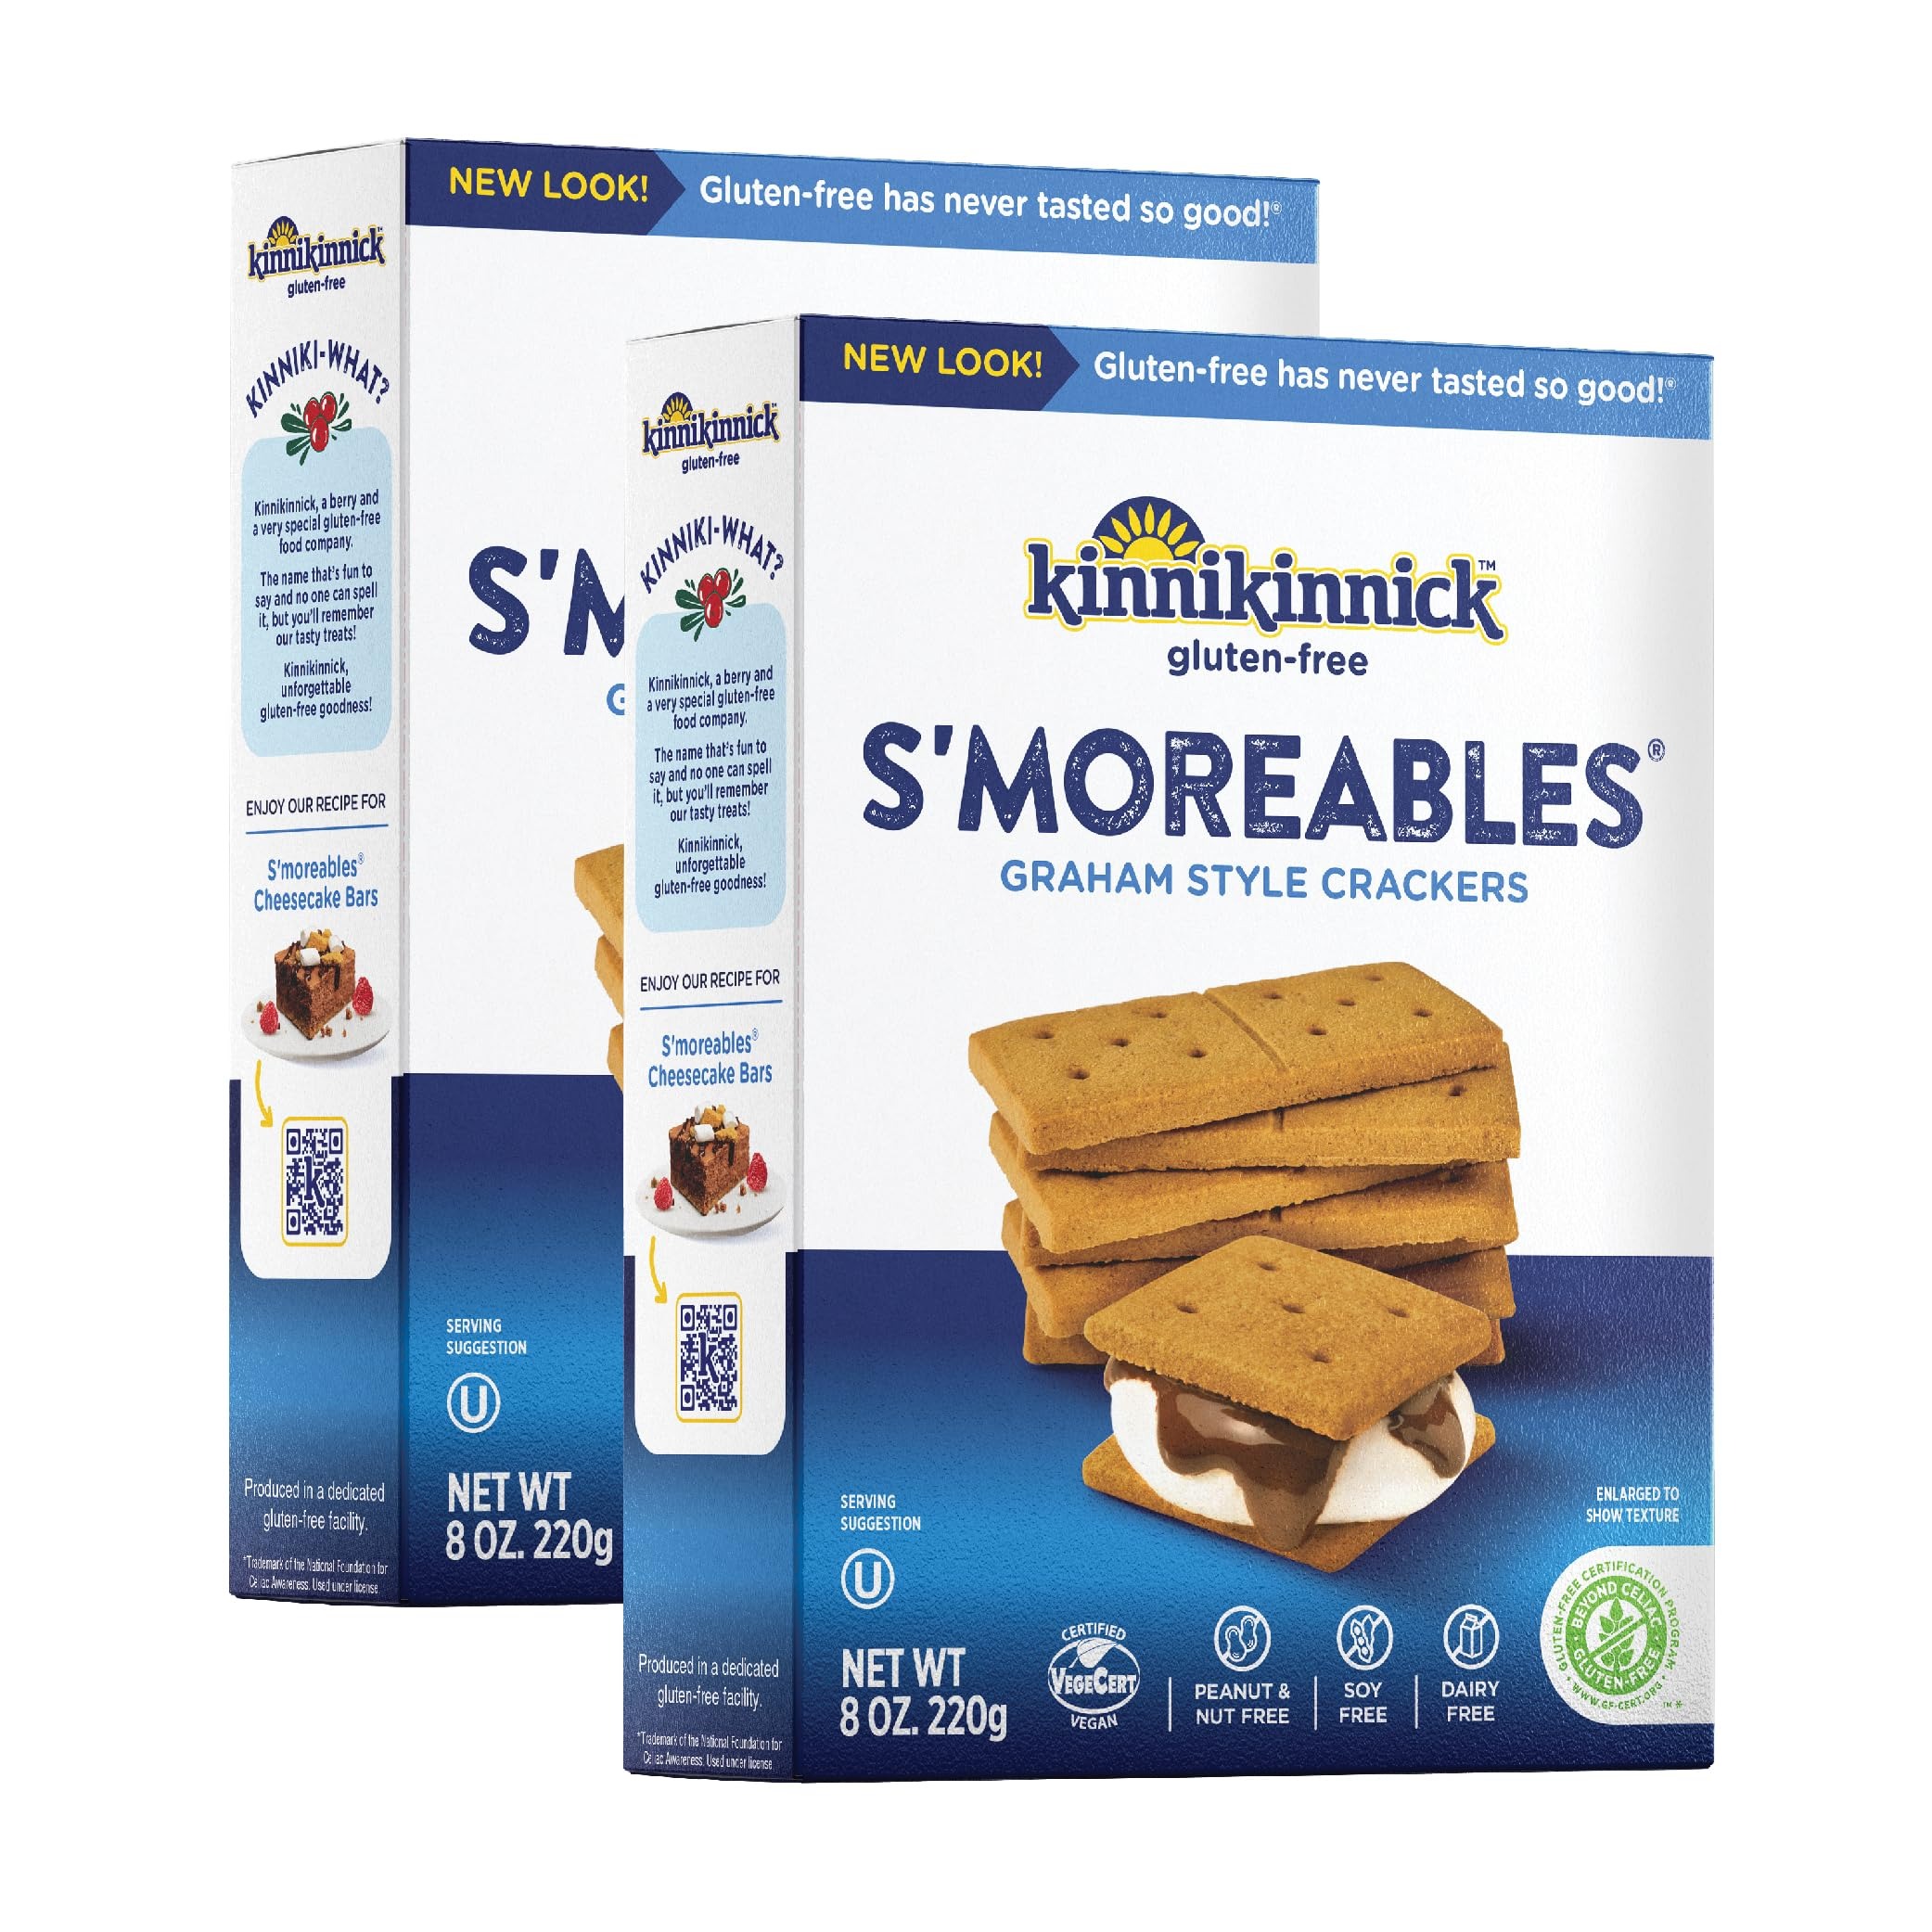
Item Name: Kinnikinnick - S'moreables Graham Style Crackers - Gluten Free, Allergy Friendly Vegan Graham Crackers - 8 oz. Boxes - 2 Pack
Bullet Point 1: GLUTEN FREE S'MOREABLES: This versatile vegan graham cracker can be stacked for the classic smore or even crushed into crumbs for pies and cheesecakes. The possibilities are endless with this delicious graham cookie canvas!
Bullet Point 2: A FIRESIDE COMPANION: Enjoy these Kinnikinnick's Graham-Style Crackers all year round and pair with your perfectly toasted marshmallows and melted chocolate!
Bullet Point 3: FREE FROM TOP ALLERGENS: If you're looking for one cookie that everyone in the family can share, folks with allergens or not, this is the only graham cracker you need. Our Smoreables crackers are Gluten Free, Dairy Free, Nut Free, Peanut Free, & Soy Free.
Bullet Point 4: FOR EVERY DIET: Kinnikinnick's range of mixes and prepared treats are guaranteed to make anyone with a food intolerance feel normal again and feel like they belong.
Bullet Point 5: KINNIKINNICK’S COMMITMENT: Crafting safe and scrumptious gluten-free baking since 1991- free from dairy, nuts, peanuts and soy, we are a family-owned business loved all around the world by those with dietary restrictions.
Product Description: Crack in the middle to make a top and bottom layer for perfect gluten-free S&#39;mores every time. Crush into crumbs for cheesecakes and pies. North America&#39;s most popular gluten-free and vegan Graham Cracker, if you&#39;re looking for one cookie that everyone in the family can share, allergic or not, this is the only box you need to buy. Top selling gluten-free, vegan Graham Crackers because you&#39;ll always want S&#39;more. Marshmallow and chocolate’s best friend. Free from Top 8 allergens. VEGAN.
Value: 16.0
Unit: Ounce

Price: 23.78